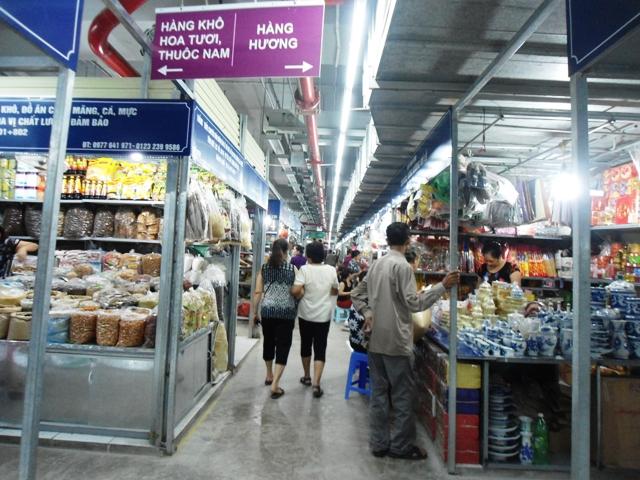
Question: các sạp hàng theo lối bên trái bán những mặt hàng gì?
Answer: hàng khô, hoa tươi và thuốc nam